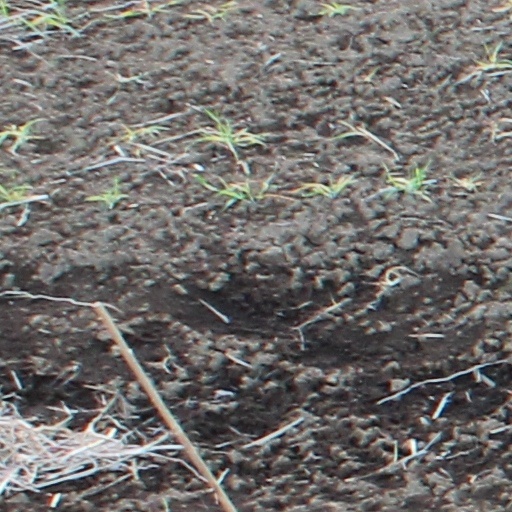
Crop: wheat